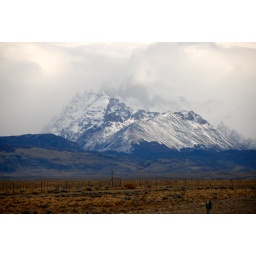
Fitz Roy mountain obscured by the clouds